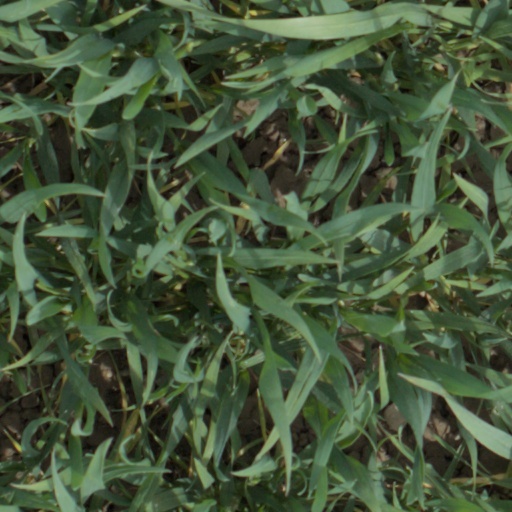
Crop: wheat